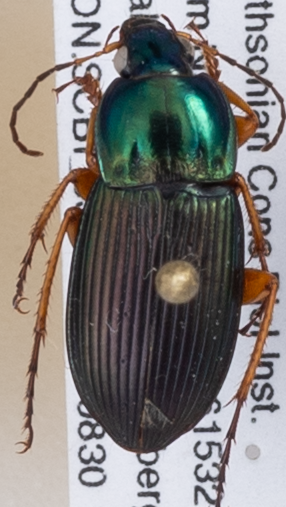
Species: Poecilus lucublandus
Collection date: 2018-08-30
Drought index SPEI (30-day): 1.574
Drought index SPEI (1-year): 1.93
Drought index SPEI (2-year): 1.69